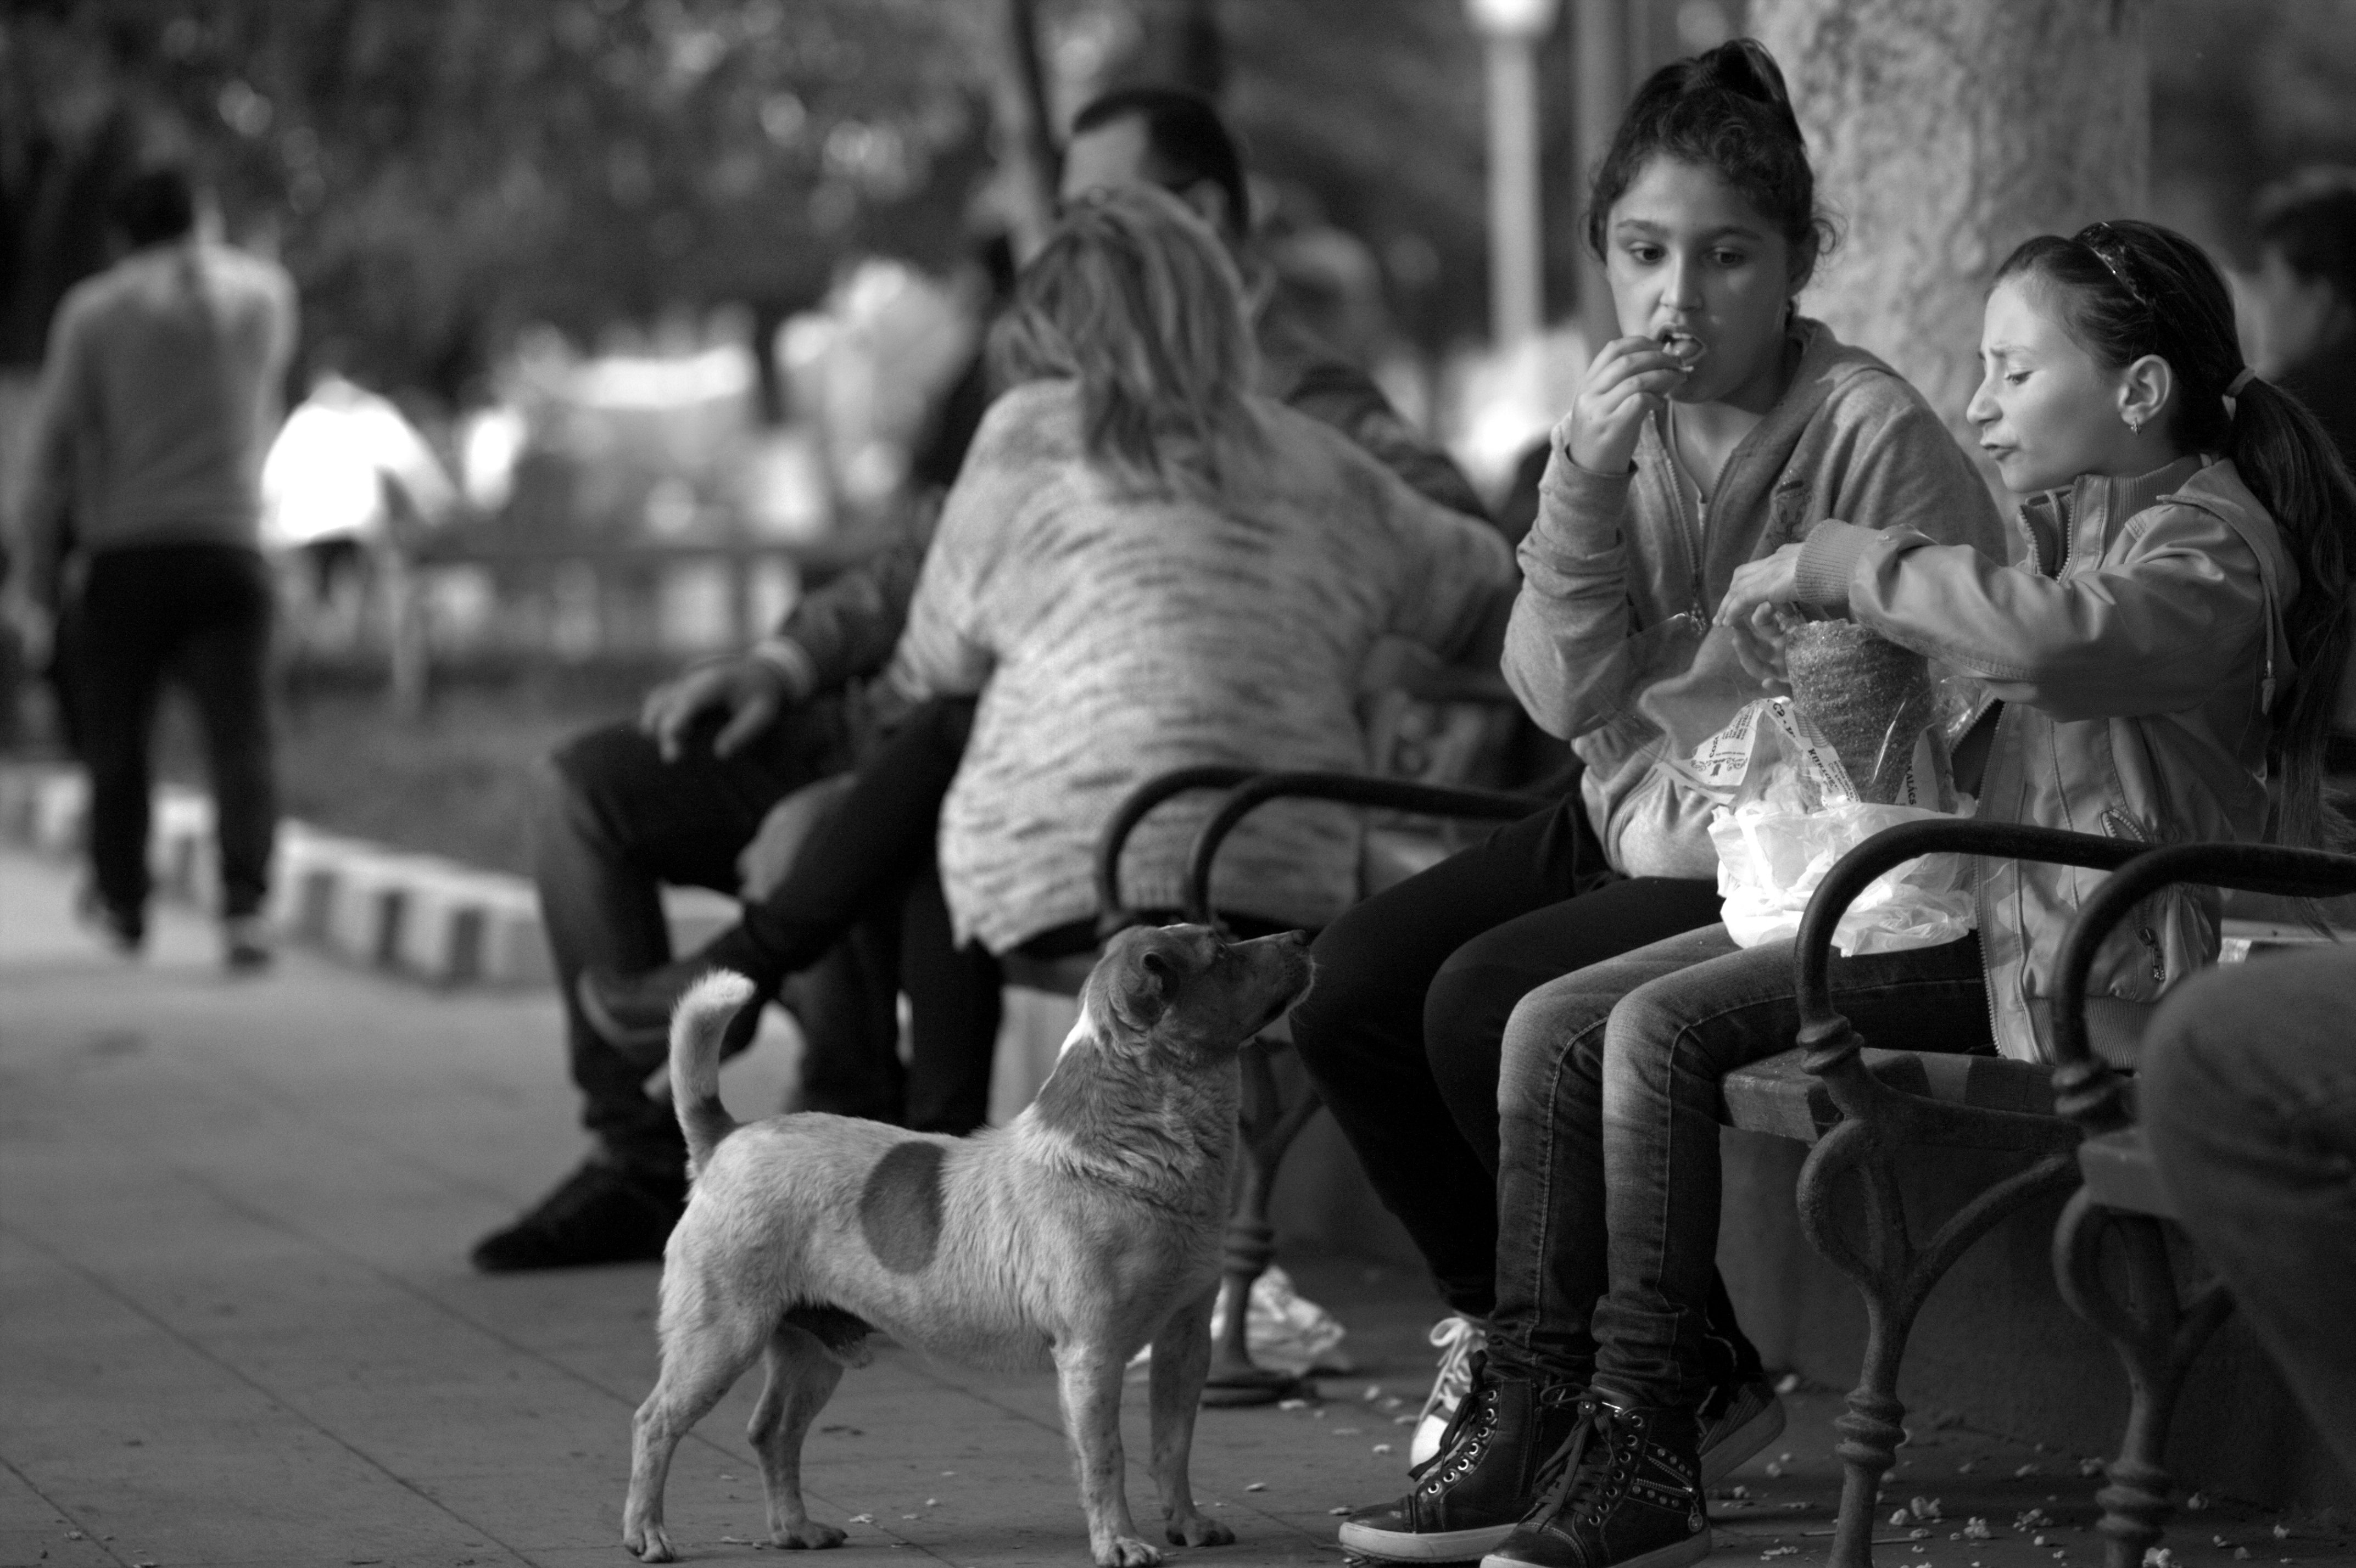
black and white, people, road, street, dog, crowd, black, monochrome, kids, bank, hunger, interaction, monochrome photography, dog like mammal, human positions